X-ray fluorescence

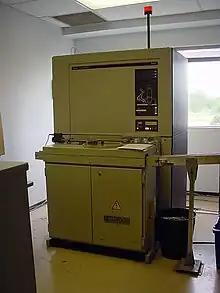
A Philips PW1606 X-ray fluorescence spectrometer with automated sample feed in a cement plant quality control laboratory

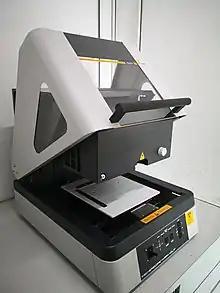
A Helmut Fischer(company) X-ray fluorescence spectrometer which are used to check for metals coating thickness and any of potential contamination of unapproved RoHS materials

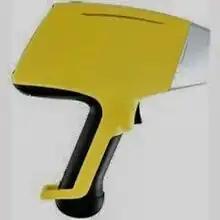
A handheld XRF analyzer gun.

X-ray fluorescence (XRF) is the emission of characteristic "secondary" (or fluorescent) X-rays from a material that has been excited by being bombarded with high-energy X-rays or gamma rays. The phenomenon is widely used for elemental analysis and chemical analysis, particularly in the investigation of metals, glass, ceramics and building materials, and for research in geochemistry, forensic science, archaeology and art objects such as paintings.